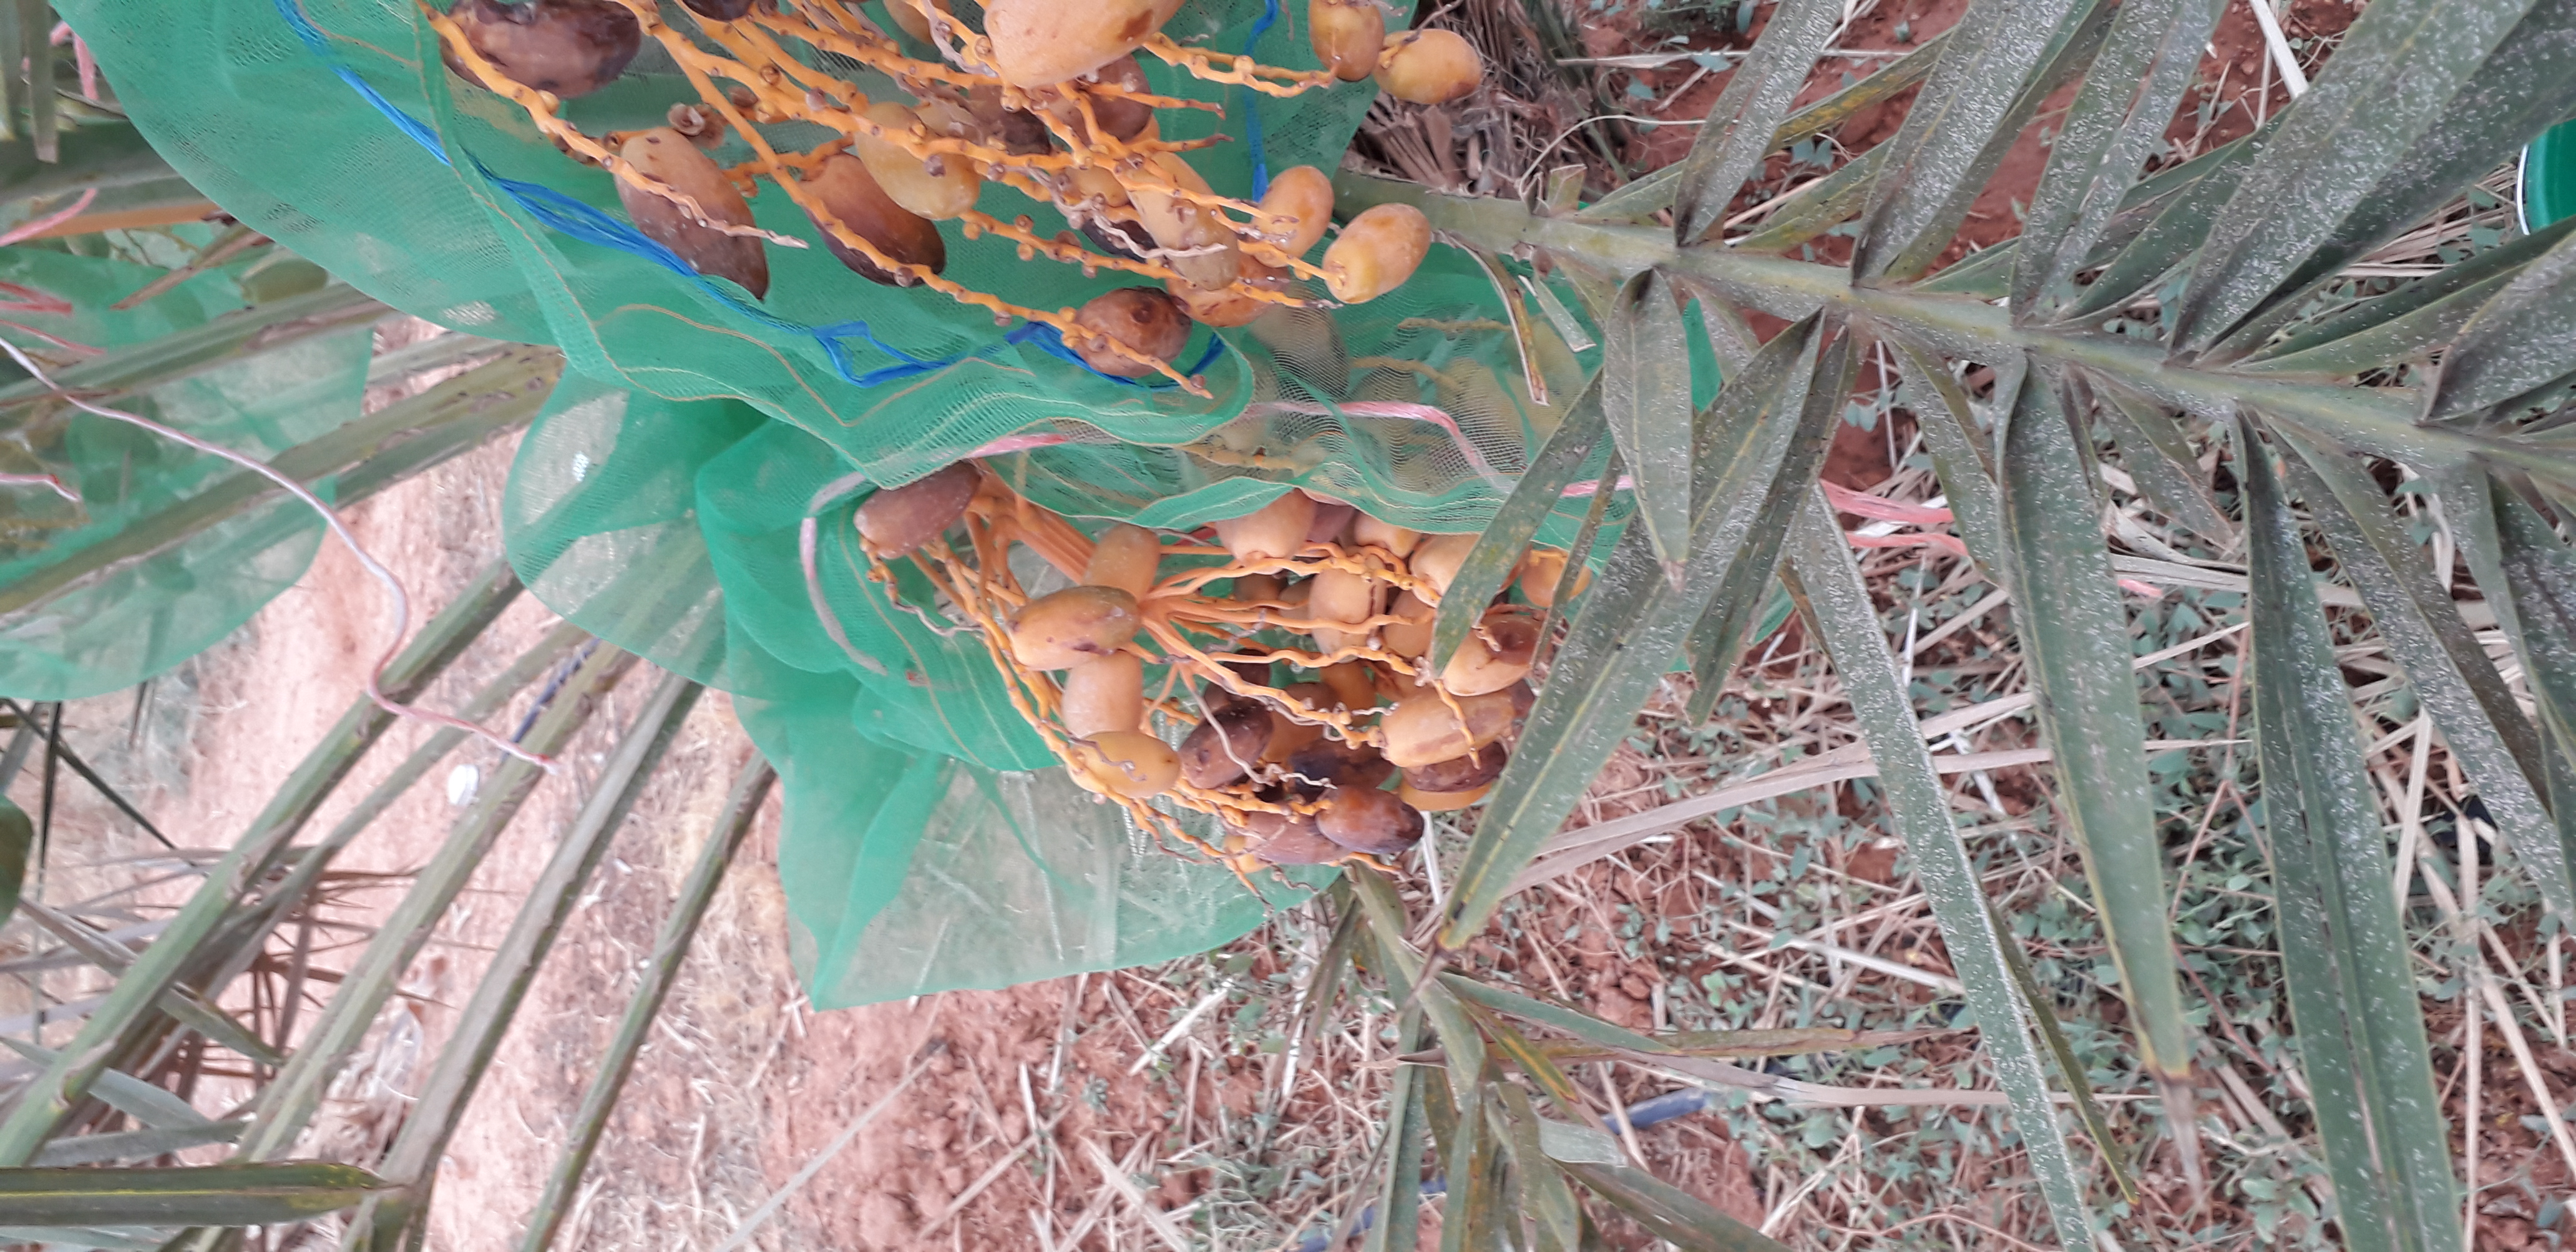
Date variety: Boumajhoul